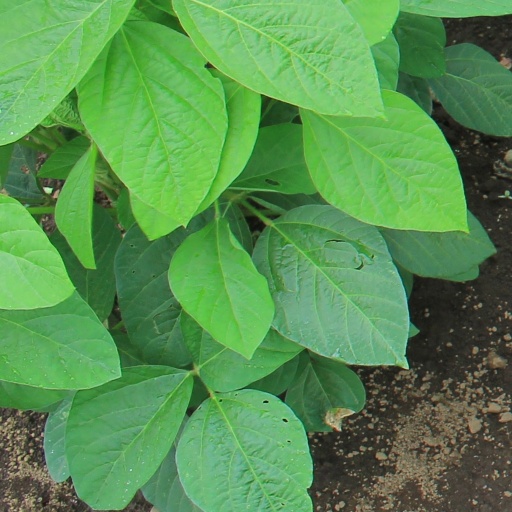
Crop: soybean